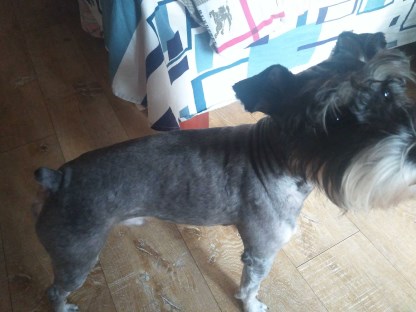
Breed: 2342-n000102-miniature_schnauzer